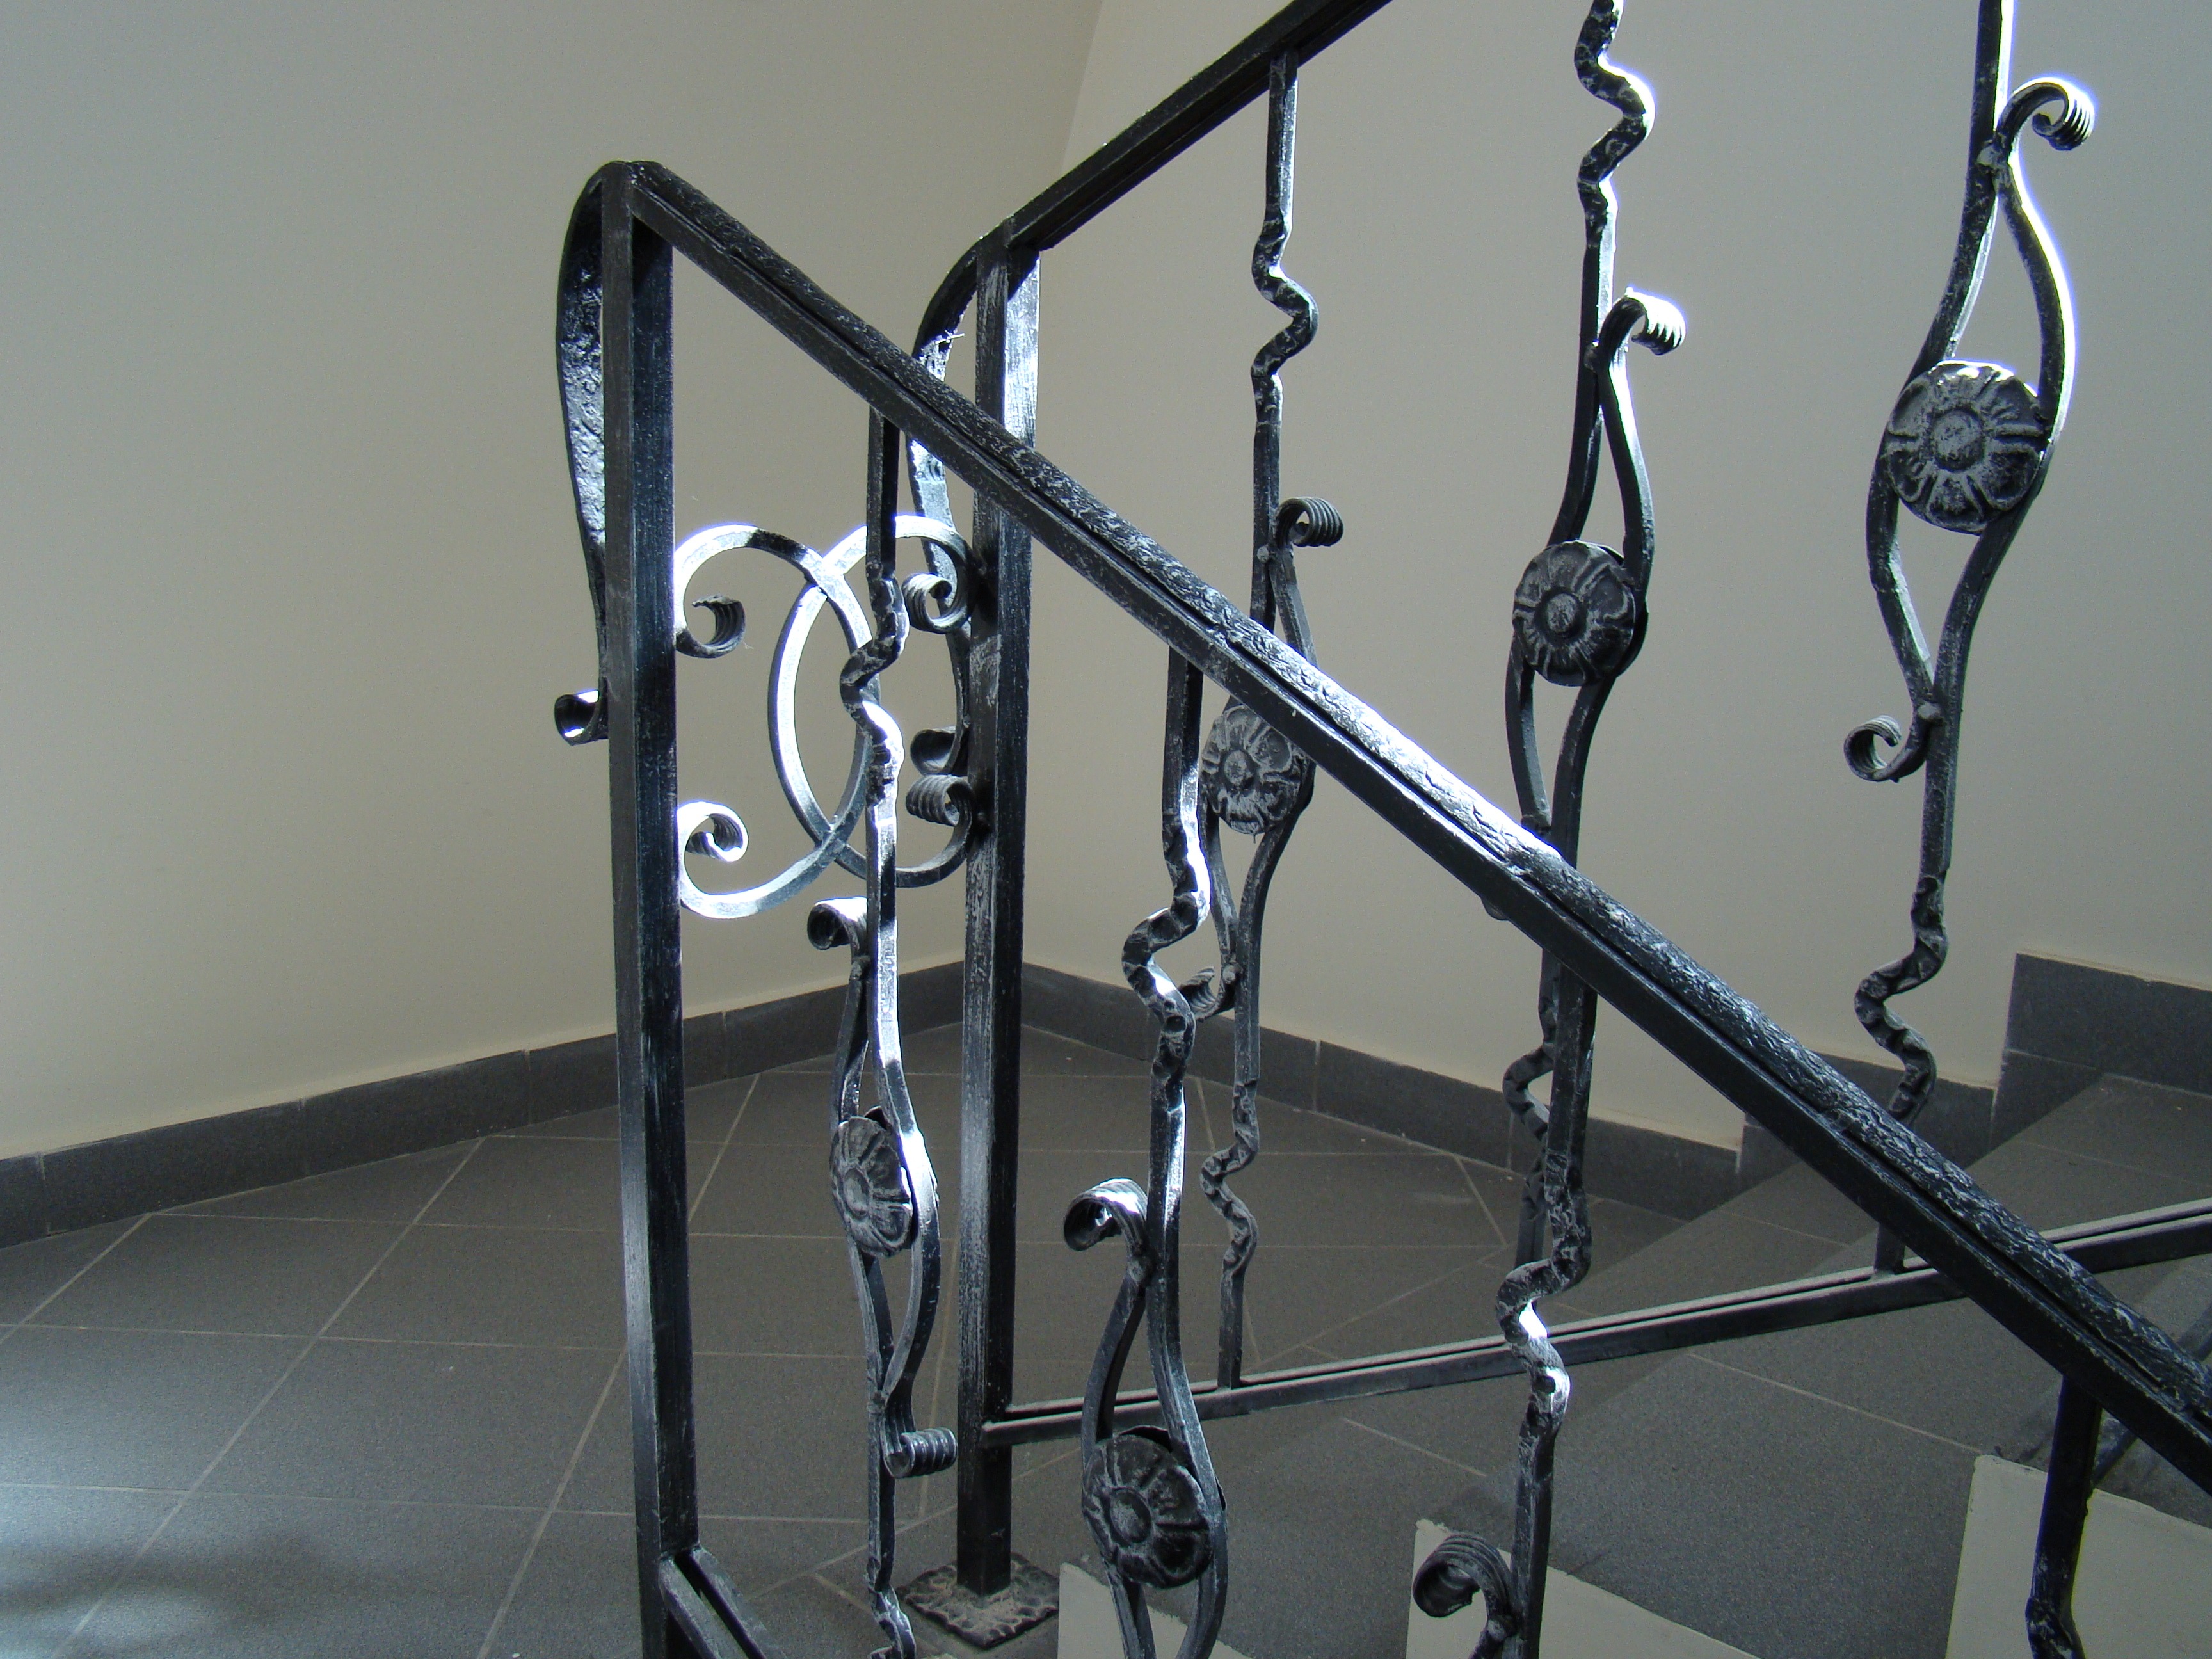
glass, railing, metal, room, material, ladder, handrail, product, stage, iron, wrought iron, the descent, bicycle frame, grab bars, baluster